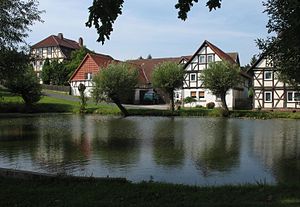
Friedland (Niedersachsen) / Friedland flygtningelejr
Lichtenhagen
Friedland er en by og kommune i det centrale Tyskland, beliggende under Landkreis Göttingen, i den sydlige del af delstaten Niedersachsen. Kommunen er beliggende ved floden Leine omkring 13 km syd for Göttingen, og administrationen ligger i landsbyen Groß Schneen.